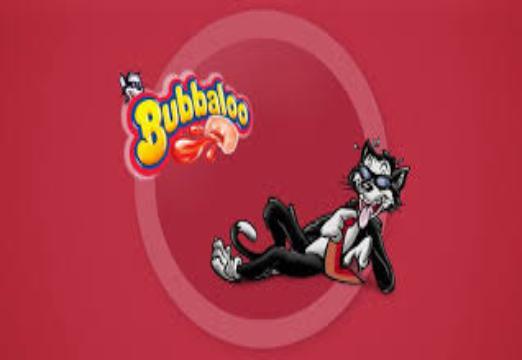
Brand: Bubbaloo
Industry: Food